Giacinto Facchetti

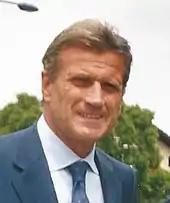
Facchetti in 2002

Over the years Facchetti held various managerial positions at Inter Milan, including technical director, board member, worldwide ambassador, and vice-chairman. Facchetti was elected chairman of Inter on 19 January 2004, following the resignation of previous president Massimo Moratti. After a long illness, he died of pancreatic cancer in Milan on 4 September 2006. He is survived by his wife Giovanna and his four children Barbara, Vera, Gianfelice and Luca.